Loen Church

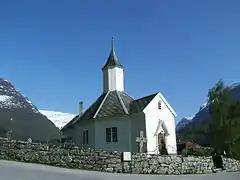
View of the church

Loen Church ( or ) is a parish church of the Church of Norway in Stryn Municipality in Vestland county, Norway. It is located in the village of Loen. It is the church for the Loen parish which is part of the Nordfjord prosti (deanery) in the Diocese of Bjørgvin. The white, wooden church was built in an octagonal design in 1838 using plans drawn up by an unknown architect. The church seats about 190 people.